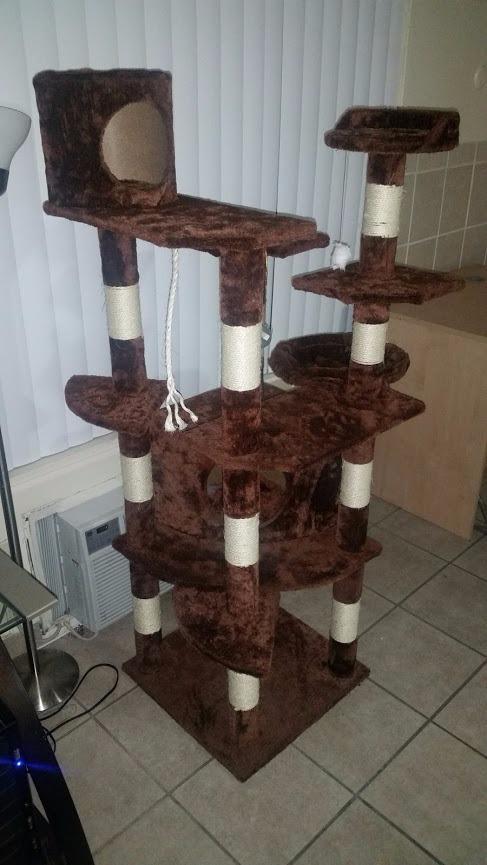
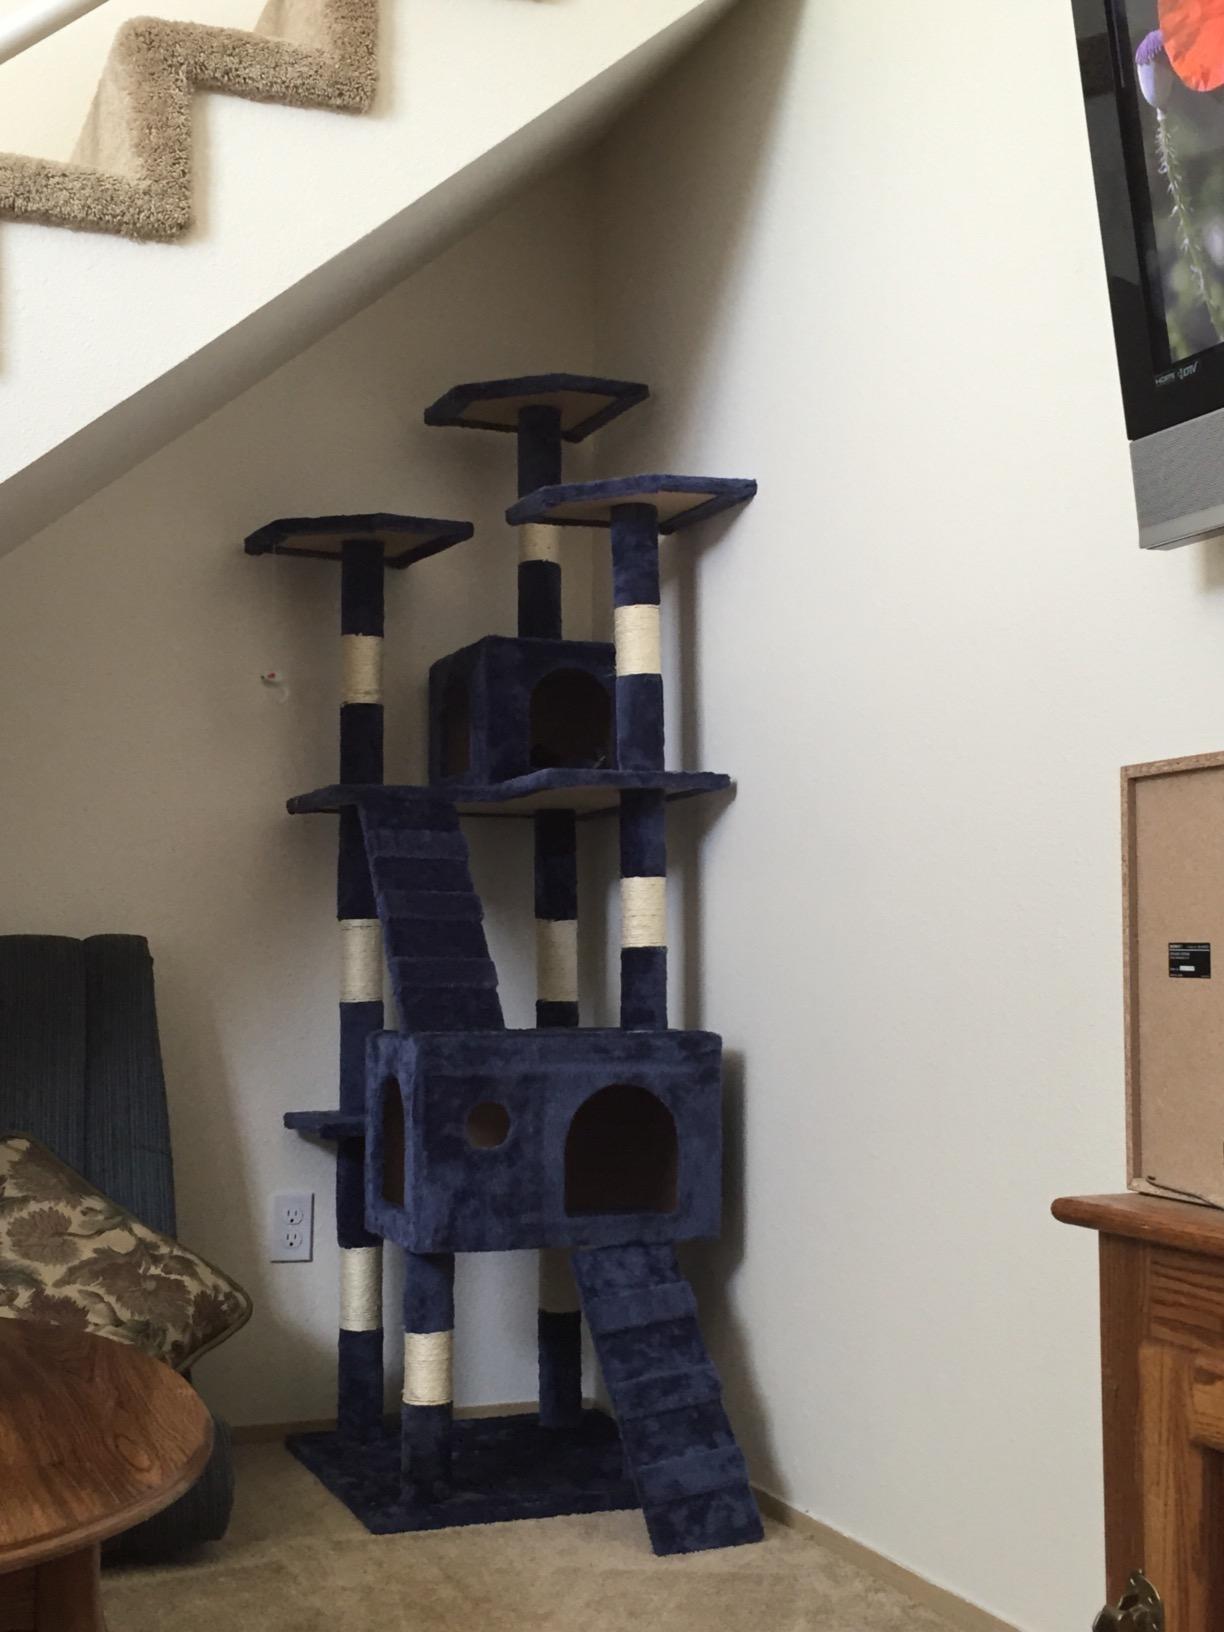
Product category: items_cat tree
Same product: no